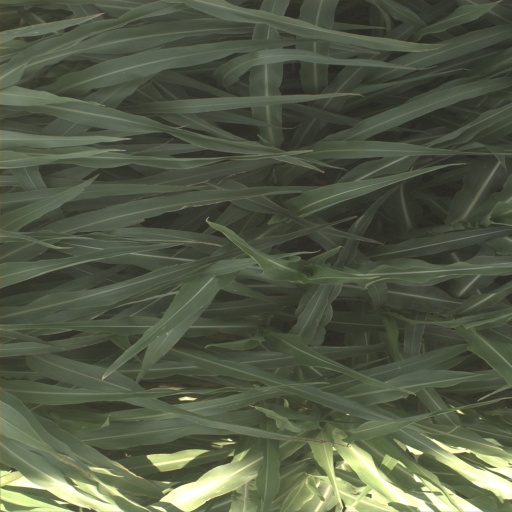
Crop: sorghum